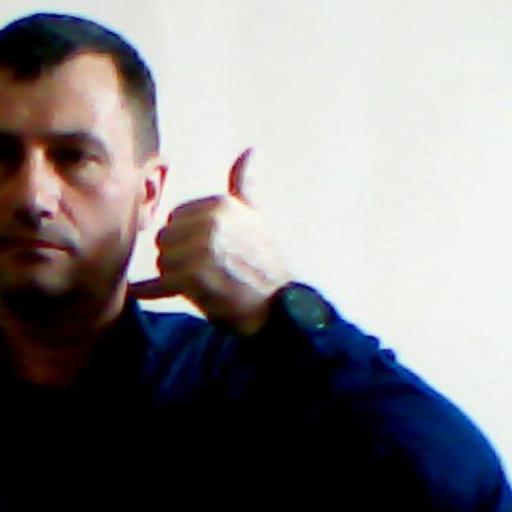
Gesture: call